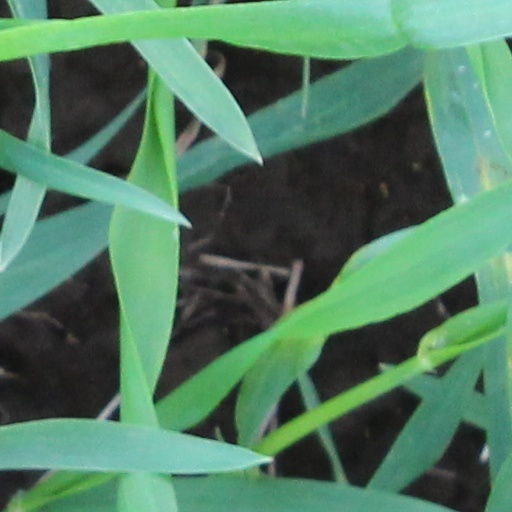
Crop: wheat